USS Cassin Young

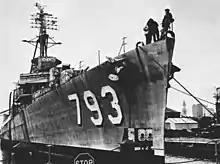

"Cassin Young" was struck from the Naval Vessel Register on 1 December 1974. The US Navy has permanently loaned "Cassin Young" to the National Park Service, to be preserved as a floating memorial ship berthed at the Boston Navy Yard, part of the Boston National Historical Park (BNHP) in Boston, Massachusetts, across from . She arrived on 15 June 1978 and was opened to the public in 1981. The ship is maintained and operated by the National Park Service and Cassin Young Volunteers. She was listed on the National Register of Historic Places and designated a National Historic Landmark in 1986, as a well-preserved example of the "Fletcher"-class destroyer, the most numerous class of destroyer produced by the United States during World War II.